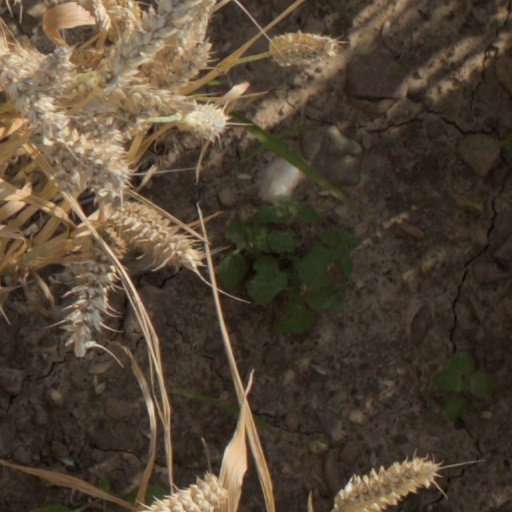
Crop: wheat